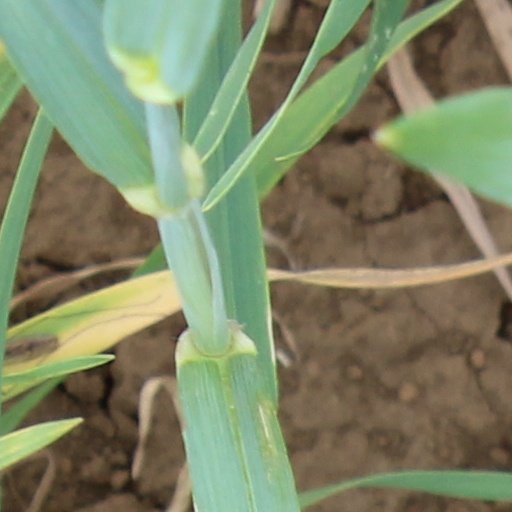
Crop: wheat